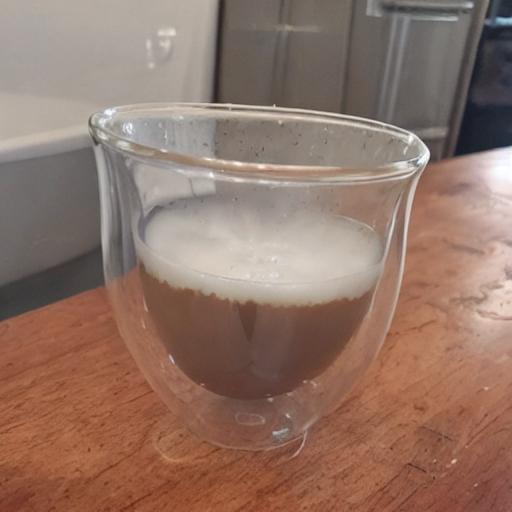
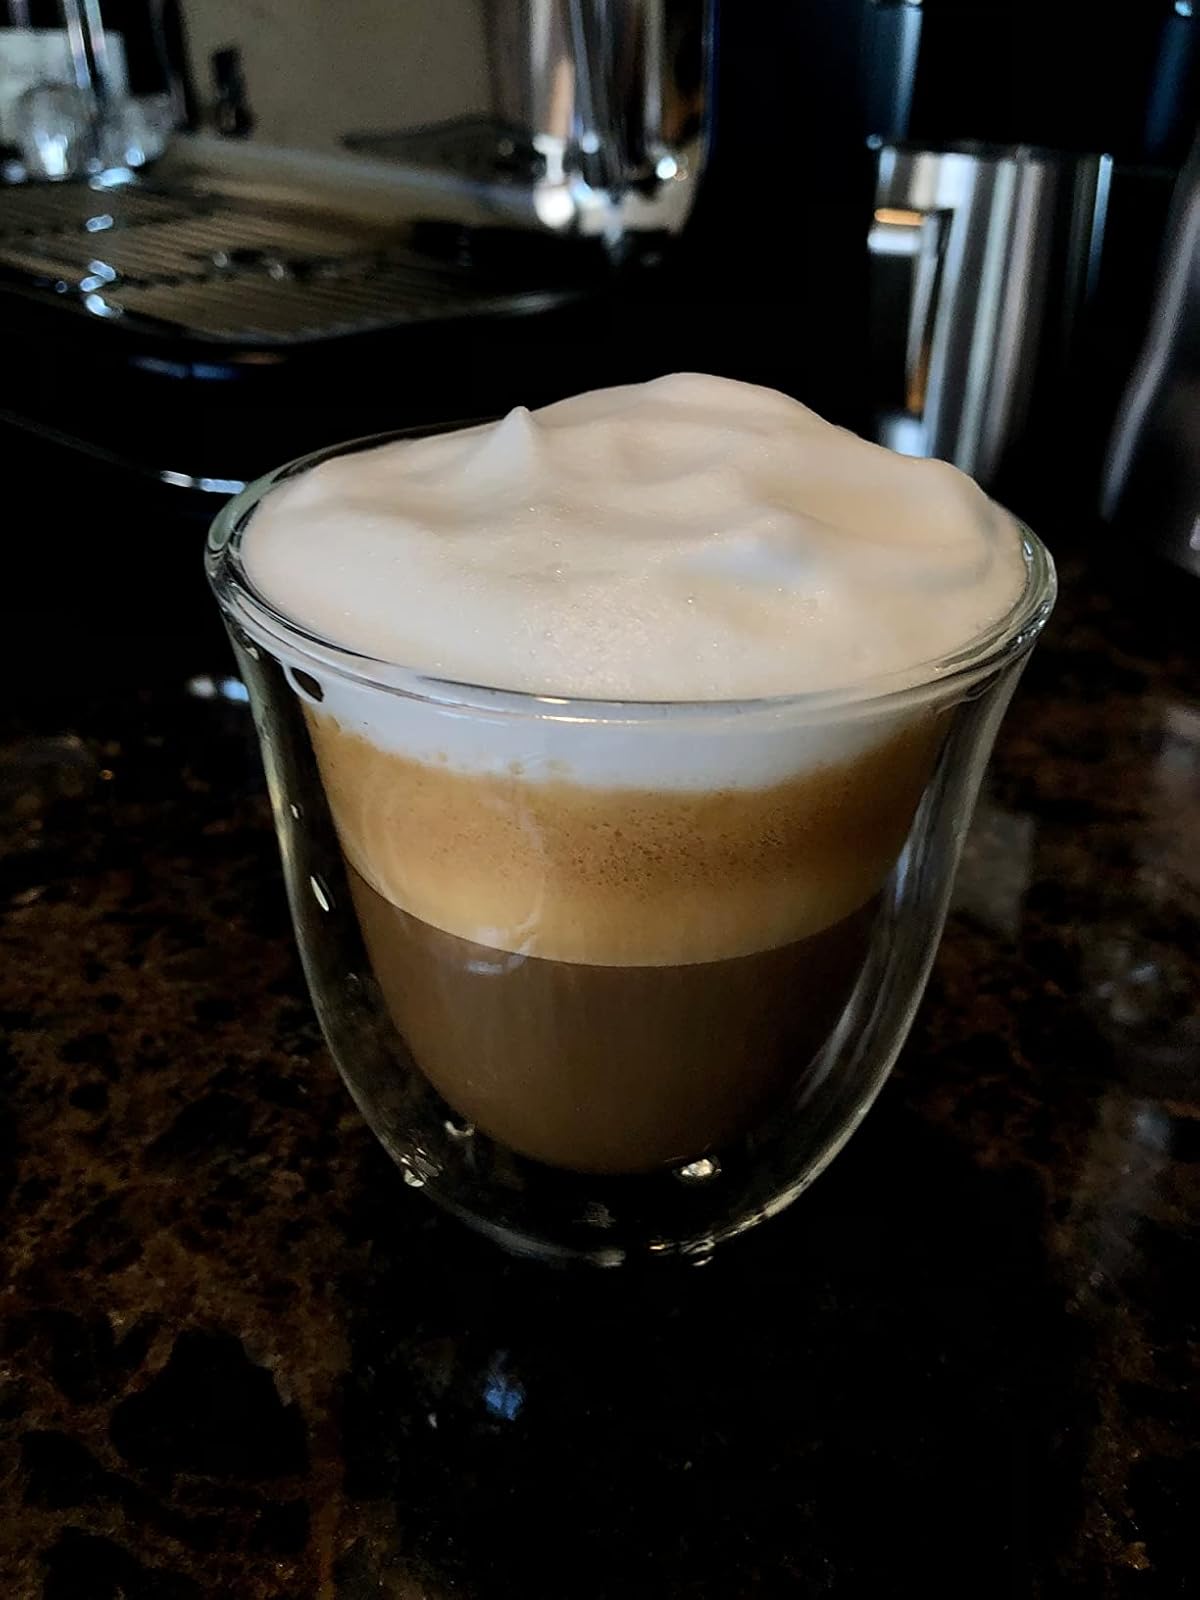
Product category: items_mug
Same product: no